Diaphus

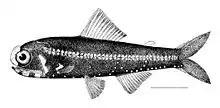
Headlight fish "(D. effulgens)"

Diaphus is a genus of lanternfishes. It is the most species-rich lanternfish genus.